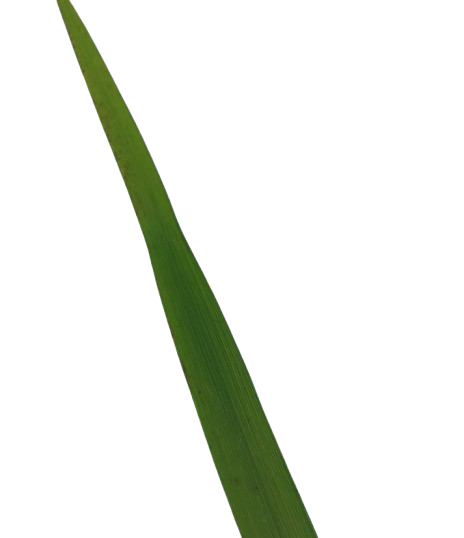
Label: Healthy